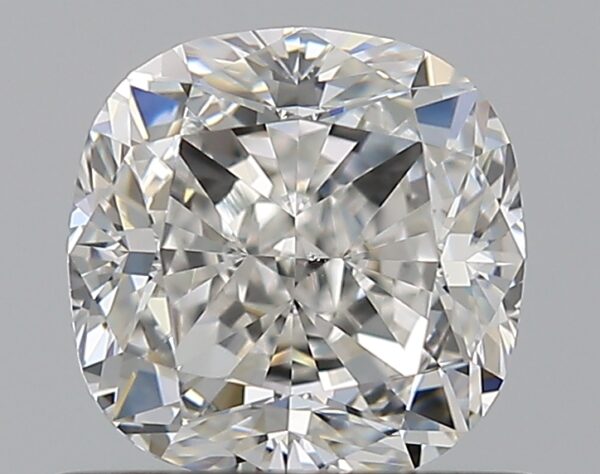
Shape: cushion
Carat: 0.9
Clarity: VS1
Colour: G
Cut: VG
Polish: EX
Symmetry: EX
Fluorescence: N
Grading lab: GIA
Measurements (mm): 5.4 x 5.39 x 3.66